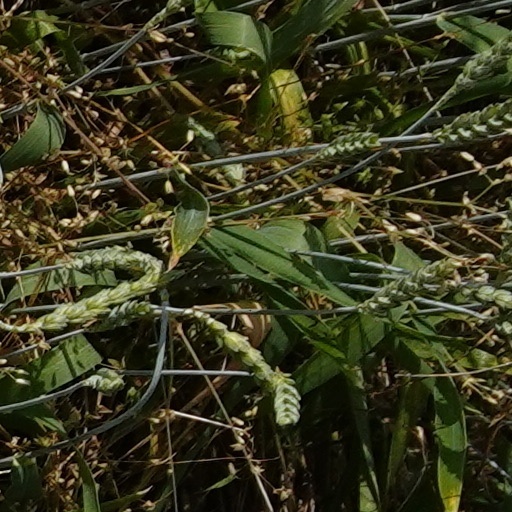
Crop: wheat